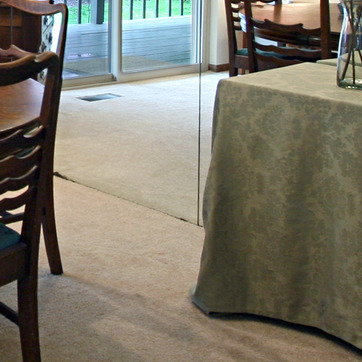
Material: mirror